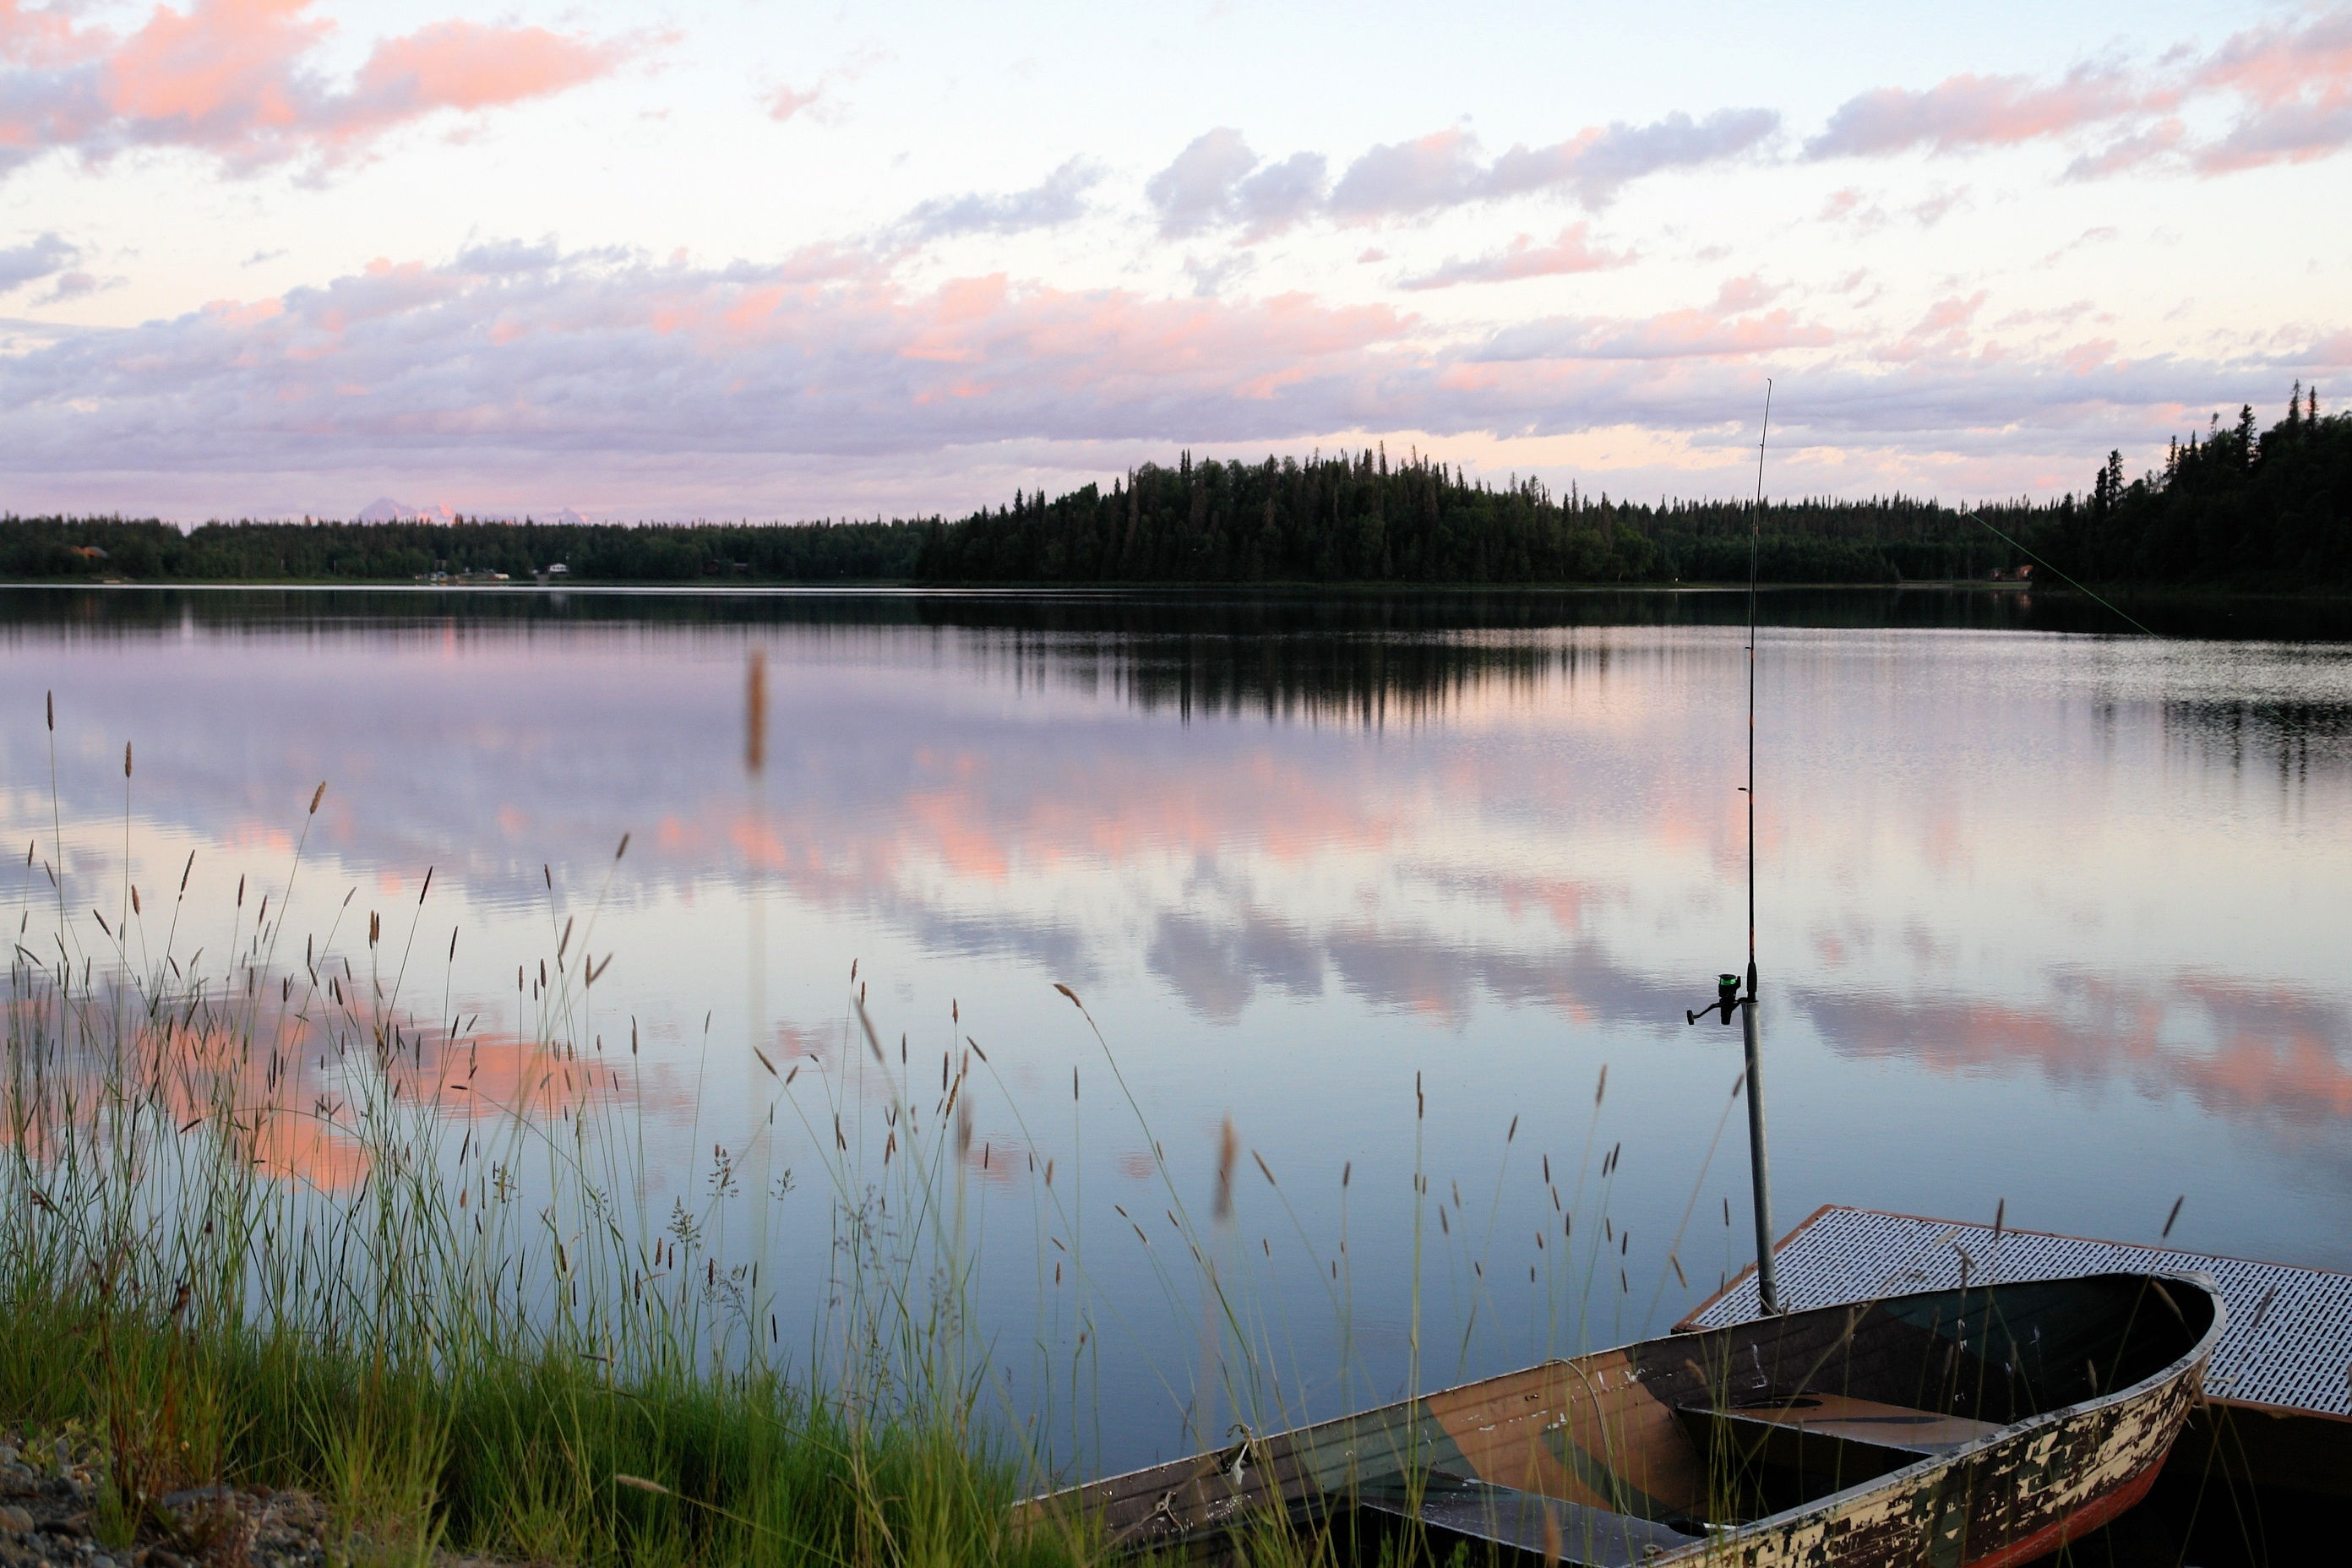
landscape, water, nature, marsh, sky, morning, shore, lake, river, dusk, pond, reflection, reservoir, waterway, body of water, picturesque, wetland, scene, alaska, loch, destination, alaskan, pristine